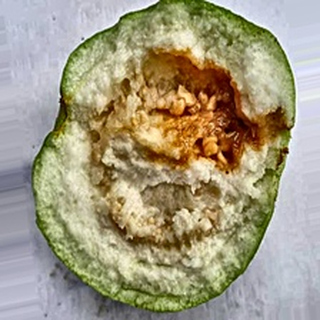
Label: guava_fruit_fly